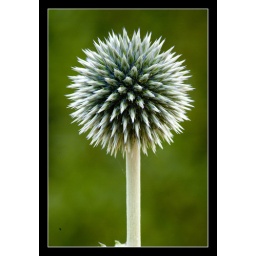
This plants flower which has very rigid sharp spikes, around a metre tall and around many flowers like this.